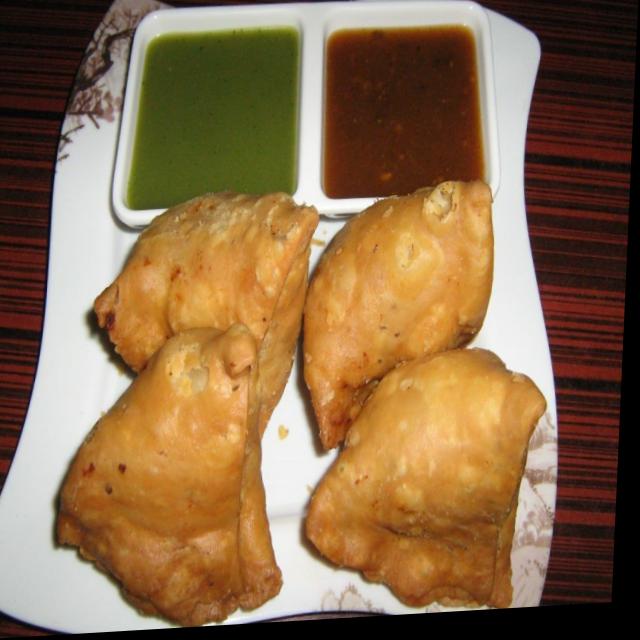
Dish: samosa